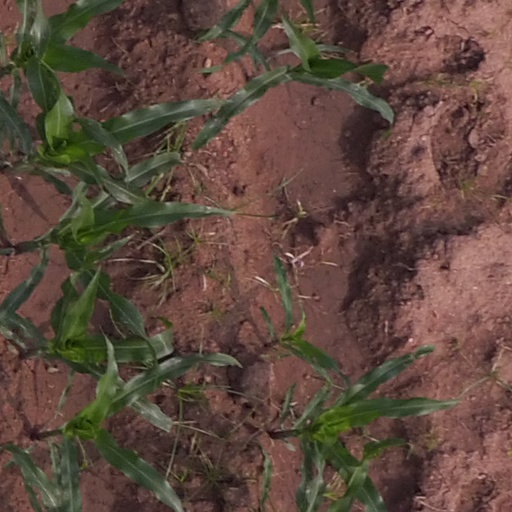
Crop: maize; corn